Joseph Warwick Bigger

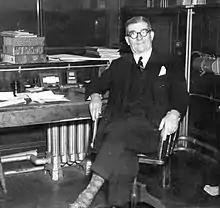
Bigger at Trinity College

Joseph Warwick Bigger (11 September 1891 – 17 August 1951) was an Irish politician and academic. He was an independent member of Seanad Éireann from 1947 to 1951.